Decolonization

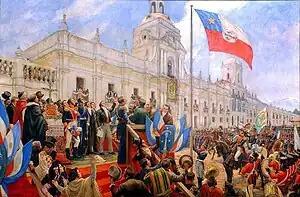
The Chilean Declaration of Independence on 18 February 1818

The chaos of the Napoleonic Wars in Europe cut the direct links between Spain and its American colonies, allowing for the process of decolonization to begin.